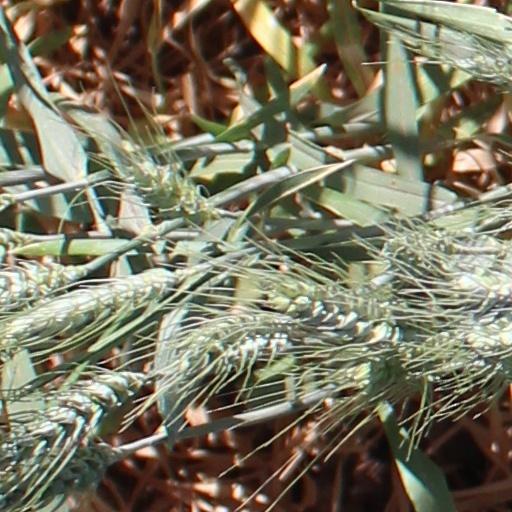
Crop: wheat